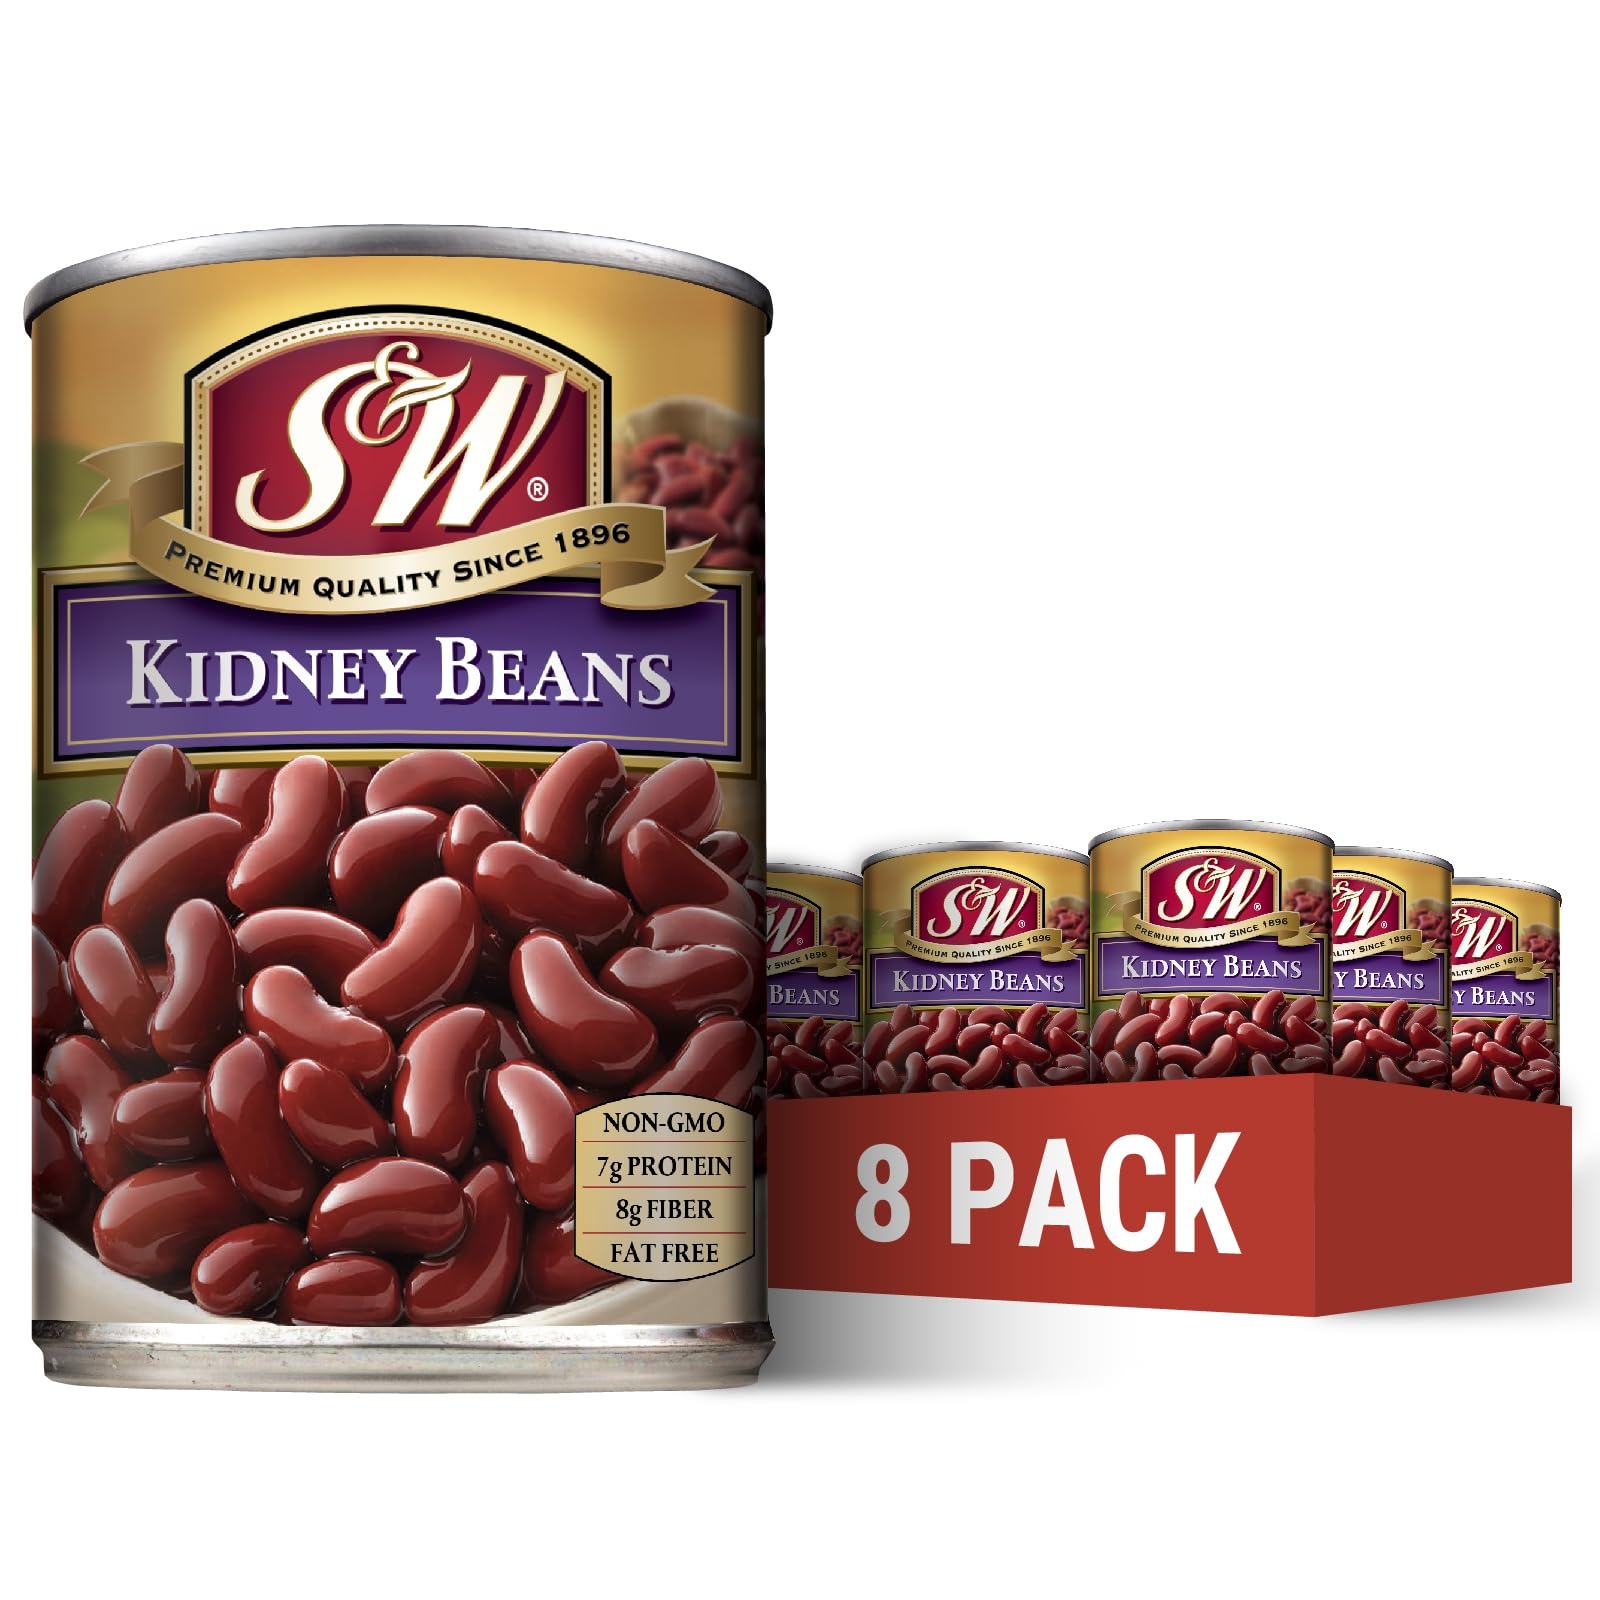
Item Name: S&W Canned Kidney Beans, Plant Protein and Fiber, Gluten Free, Vegan, Fat Free, 8 Pack of 15.5 oz Cans
Bullet Point 1: Tasty and tantalizing: Whether it’s a family recipe or you’re trying something new,our canned kidney beans are hearty, nutritious, and delicious.
Bullet Point 2: Addition by subtraction: Non-GMO and gluten-free means it’s not just what we put in to our beans, it’s what we don’t.
Bullet Point 3: Vegan and vegetarian: S&W Kidney Beans are fat free and full of plant protein and fiber.
Bullet Point 4: A case made for taste: The product ships as an 8-pack of 15.5-ounce recyclable cans that are PFAS-free and have non-BPA lining (can liner not derived from BPA). S&W beans have been canned in the USA since 1896.
Product Description: A better meal starts with a better bean. Whether it’s for a favorite family recipe or you’re trying something new, our beans are always firm, hearty and delicious. They’re non-GMO, vegan and vegetarian, naturally gluten free and fat free. But never taste free. What makes these beans special isn’t what we put into them, it’s what we don’t. We carefully select growers and fields to meet our unwavering standards. And unlike many other brands, our beans are manufactured in the U.S. Beans perfect for your favorite recipes include black beans, garbanzos, kidney beans, pinto beans, white beans, cannellini beans, and chili beans.
Value: 124.0
Unit: Ounce

Price: 3.985